2002 Cannes Film Festival

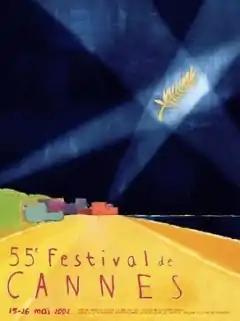
Official poster of the 55th Cannes Film Festival.

The 55th Cannes Film Festival took place from 15 to 26 May 2002. American filmmaker David Lynch served as jury president for the main competition. Virginie Ledoyen hosted the opening and closing ceremonies.